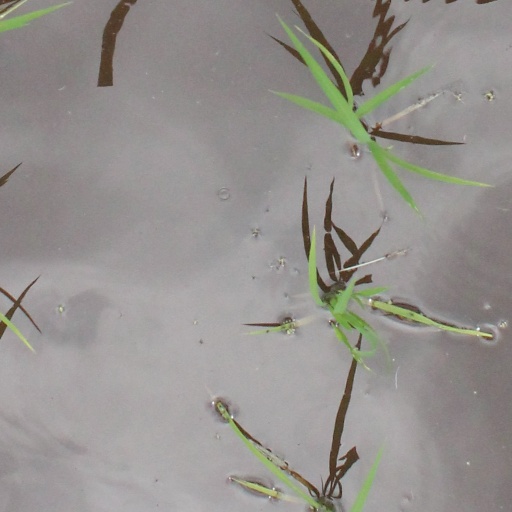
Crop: rice